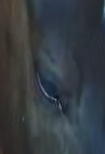
Face region: eyes (orbital_tightening_and_eye_area)
Pain indicator: obviously_present